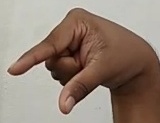
ASL sign: Q